Joseph Sweetman Ames

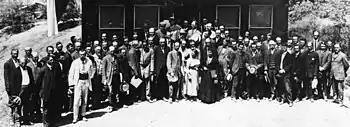
Ames at the Fourth Conference International Union for Cooperation in Solar Research at Mount Wilson Observatory, 1910

At Hopkins, his gift for administration led to his becoming secretary of the Academic Council in 1915, Dean of the College Faculty in 1924, and Provost in 1926. In 1929, when the university searched for a new president, Ames was appointed. He assumed office July 1, 1929 and commenced an administration which spanned six of the most difficult years in the university's history, due to the economic hardships of the Great Depression. The university's deficit grew as the general financial picture worsened. President Ames managed the university as efficiently as possible, coping with problems such as the "Goodnow Plan" and the new but troubled Institute of Law. He even dealt with the question of commercialism in Hopkins athletics, maintaining that charging admission to athletic events was "improper". Shortly after his retirement on June 30, 1935, gate receipts were abolished. Many years later, this action was reversed and admission charges re-instituted. During his Hopkins presidency, the William H. Welch Medical Library opened on the university's medical campus, and the Walter Hines Page School of International Relations was organized as a division of the university.